Willie Redmond

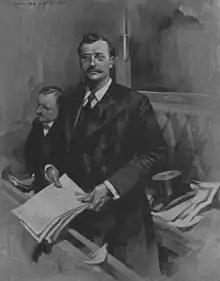
Redmond speaking in the House of Commons in 1907

His father supported the Home Rule Movement and in his election address in 1874, he declared "Home Rule is absolutely essential to the good government of the country". At the centre of Willie Redmond's political philosophy stood the belief he had inherited from his father on Irish home rule. Home Rule was necessary he declared, because the Union has "depopulated our country, has fostered sectarian strife, has destroyed our industries, and ruined our liberties".